Fly High Butterfly

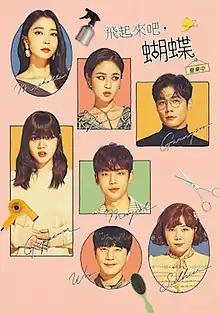
Promotional poster

Fly High Butterfly is a South Korean television series directed by Kim Bo-kyung and Kim Da-ye. Starring Kim Hyang-gi, Oh Yoon-ah, Choi Daniel and Shim Eun-woo, the series follows the story of hair stylists at Fly High Butterfly Hair Salon. It was scheduled to premiere on JTBC in 2022, but was postponed.